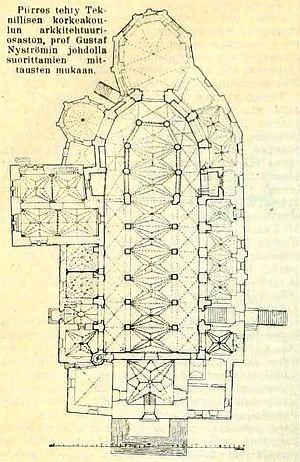
La cathédrale de Turku est une cathédrale luthérienne évangélique située à Turku, l'ancienne capitale de la Finlande suédoise.